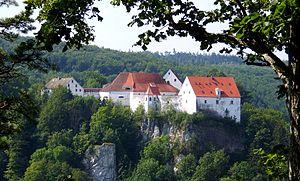
La Forteresse de Wildenstein a été la résidence des comtes de Zimmern, et est située près de Leibertingen, en Allemagne, au bord sud du Jura souabe.